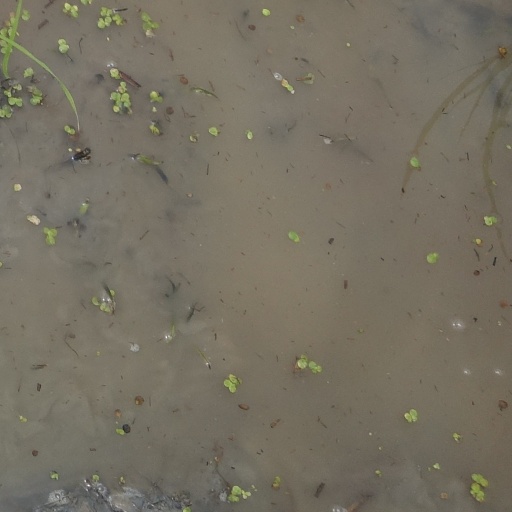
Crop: rice